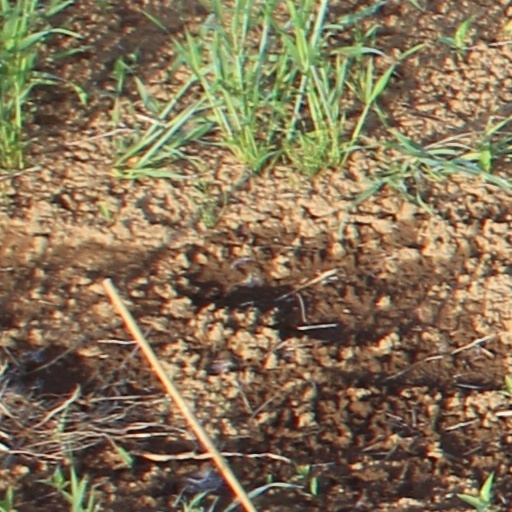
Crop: wheat